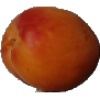
Label: apricot